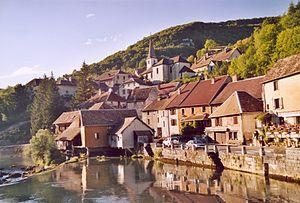
Lods, dans le Doubs, en France
Le Doubs est un département français de la région Bourgogne-Franche-Comté qui tient son nom de la rivière Doubs. Il fait partie de la région historique et culturelle de Franche-Comté. Son chef-lieu est la ville de Besançon, qui est également la préfecture. Il dispose aussi de deux sous-préfectures, les villes de Montbéliard et de Pontarlier.
La Franche-Comté est une région culturelle et historique de l'Est de la France métropolitaine qui correspond approximativement à l'ancien comté de Bourgogne. Elle est appelée Fraintche-Comtè en franc-comtois et Franche-Comtât en arpitan, les deux langues comtoises traditionnelles.